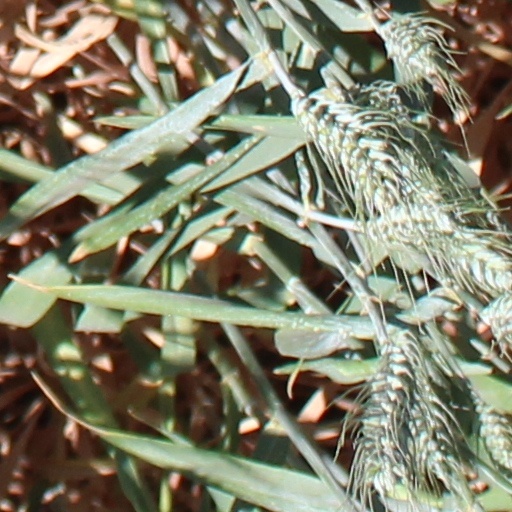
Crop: wheat